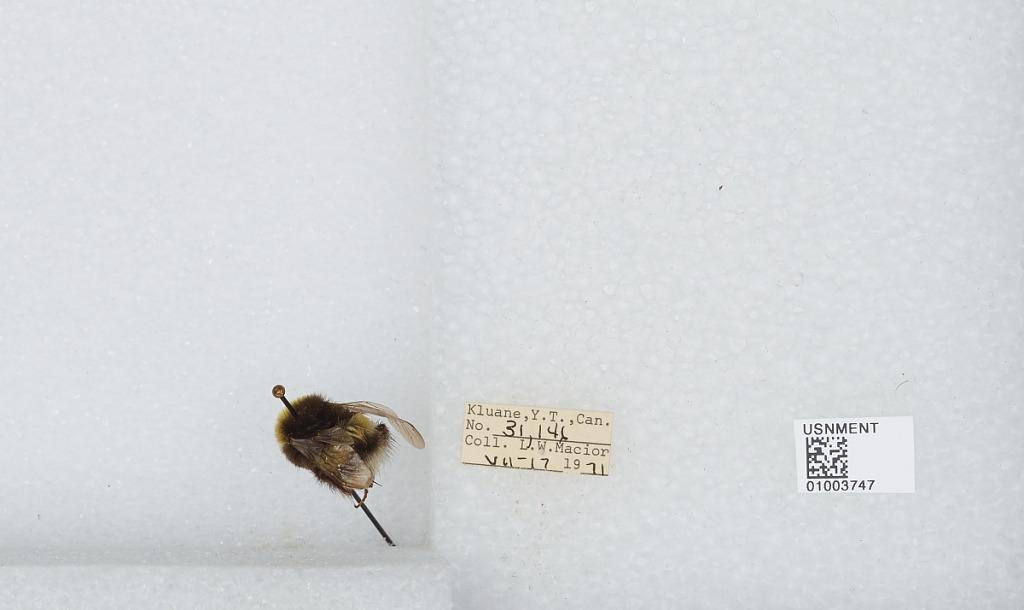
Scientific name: Bombus (Bombus) lucorum (Linnaeus)
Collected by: L. Macior
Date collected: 1971-7-17
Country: Canada
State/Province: Yukon Territory
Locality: Kluane
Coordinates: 60.75, -139.5